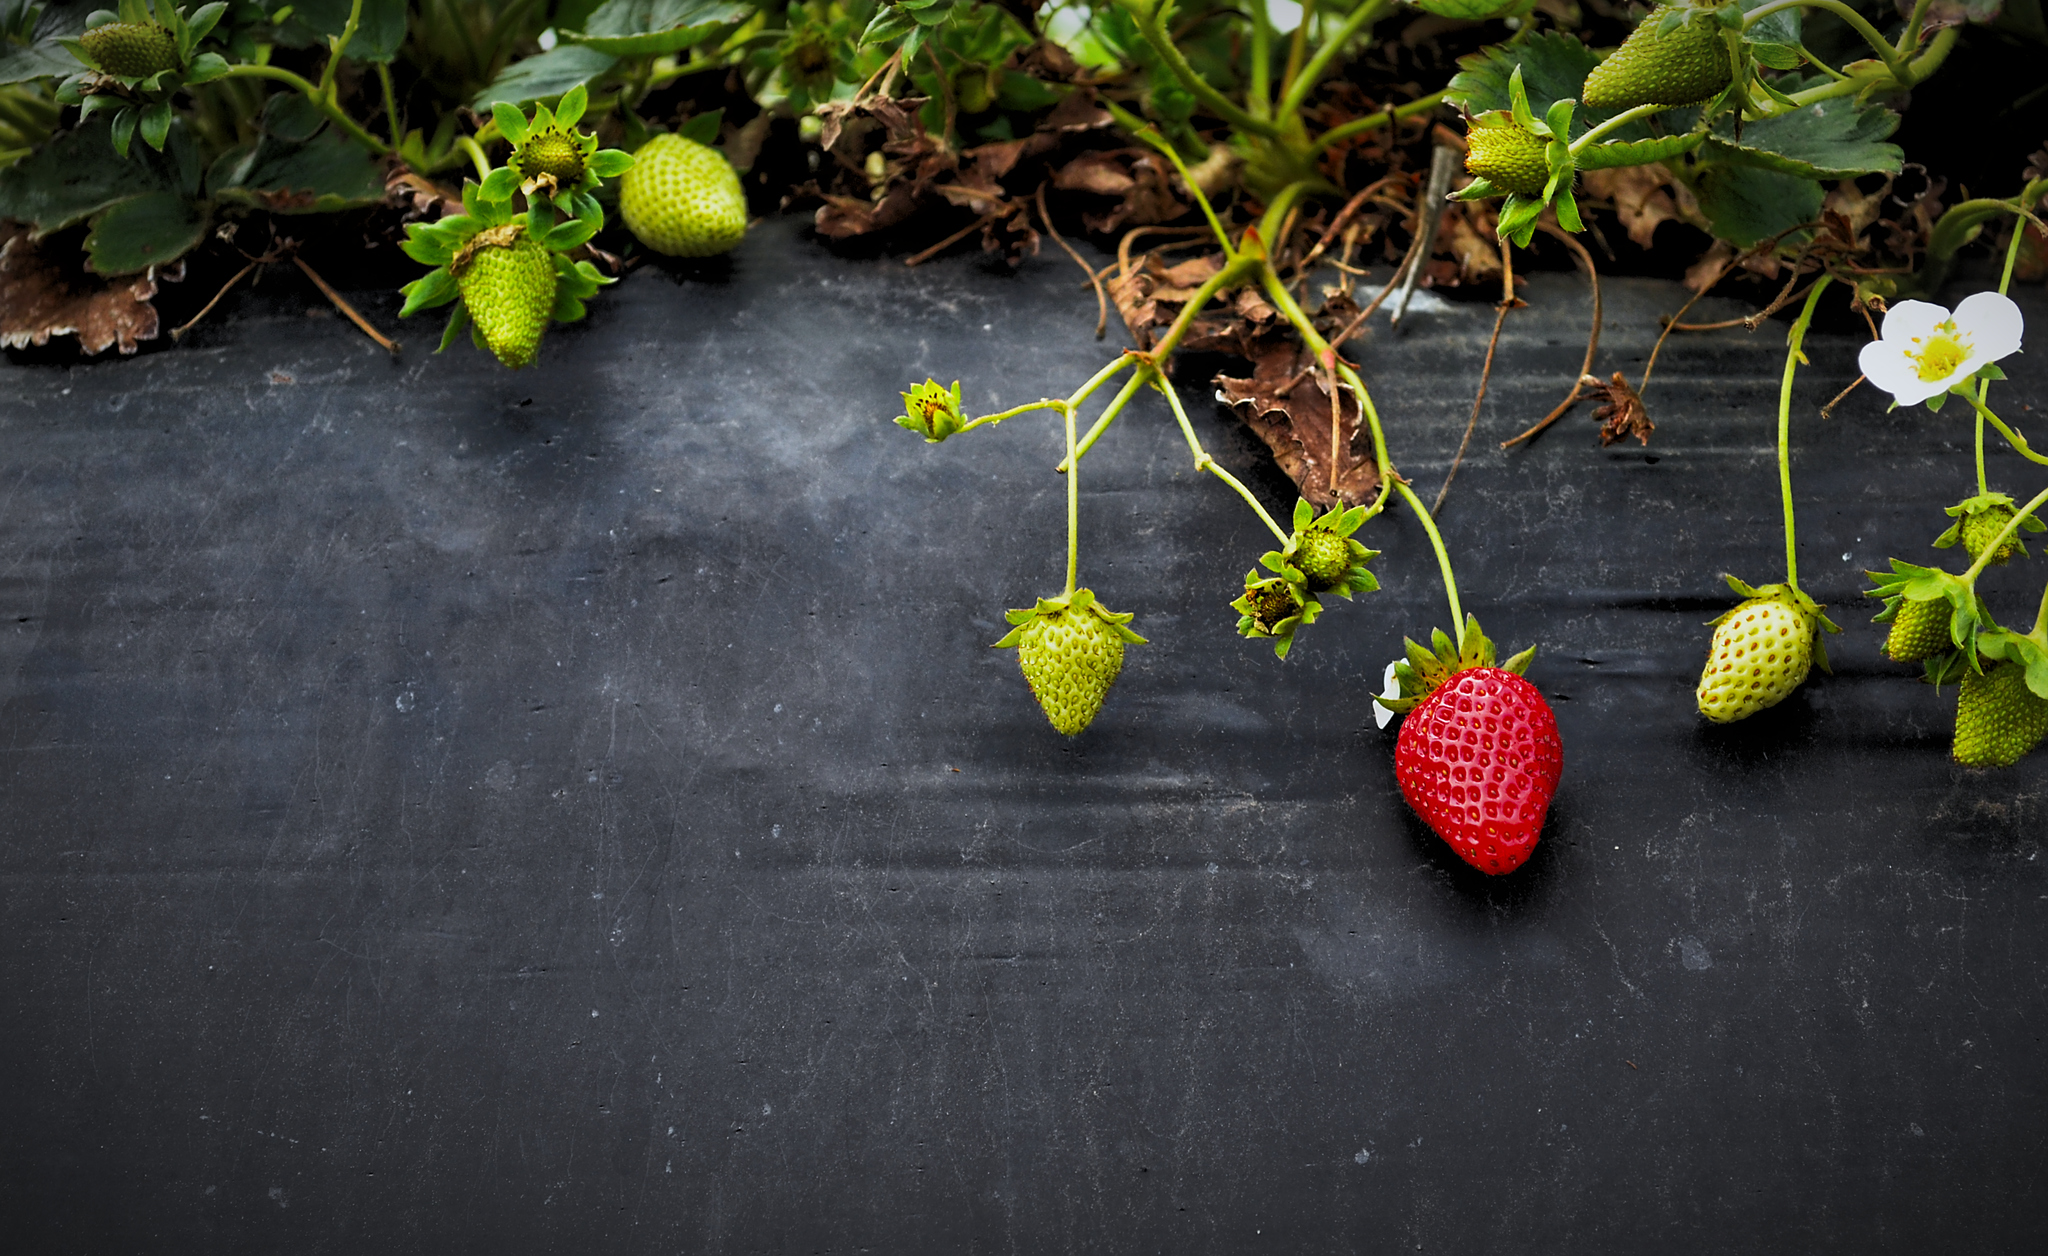
branch, plant, leaf, flower, green, red, produce, autumn, yellow, flora, fruits, strawberries, ripening, macro photography